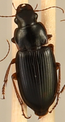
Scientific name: Harpalus paratus
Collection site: North Sterling NEON (STER), plot STER_033